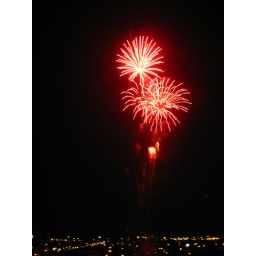
Love the bright red against the black night.